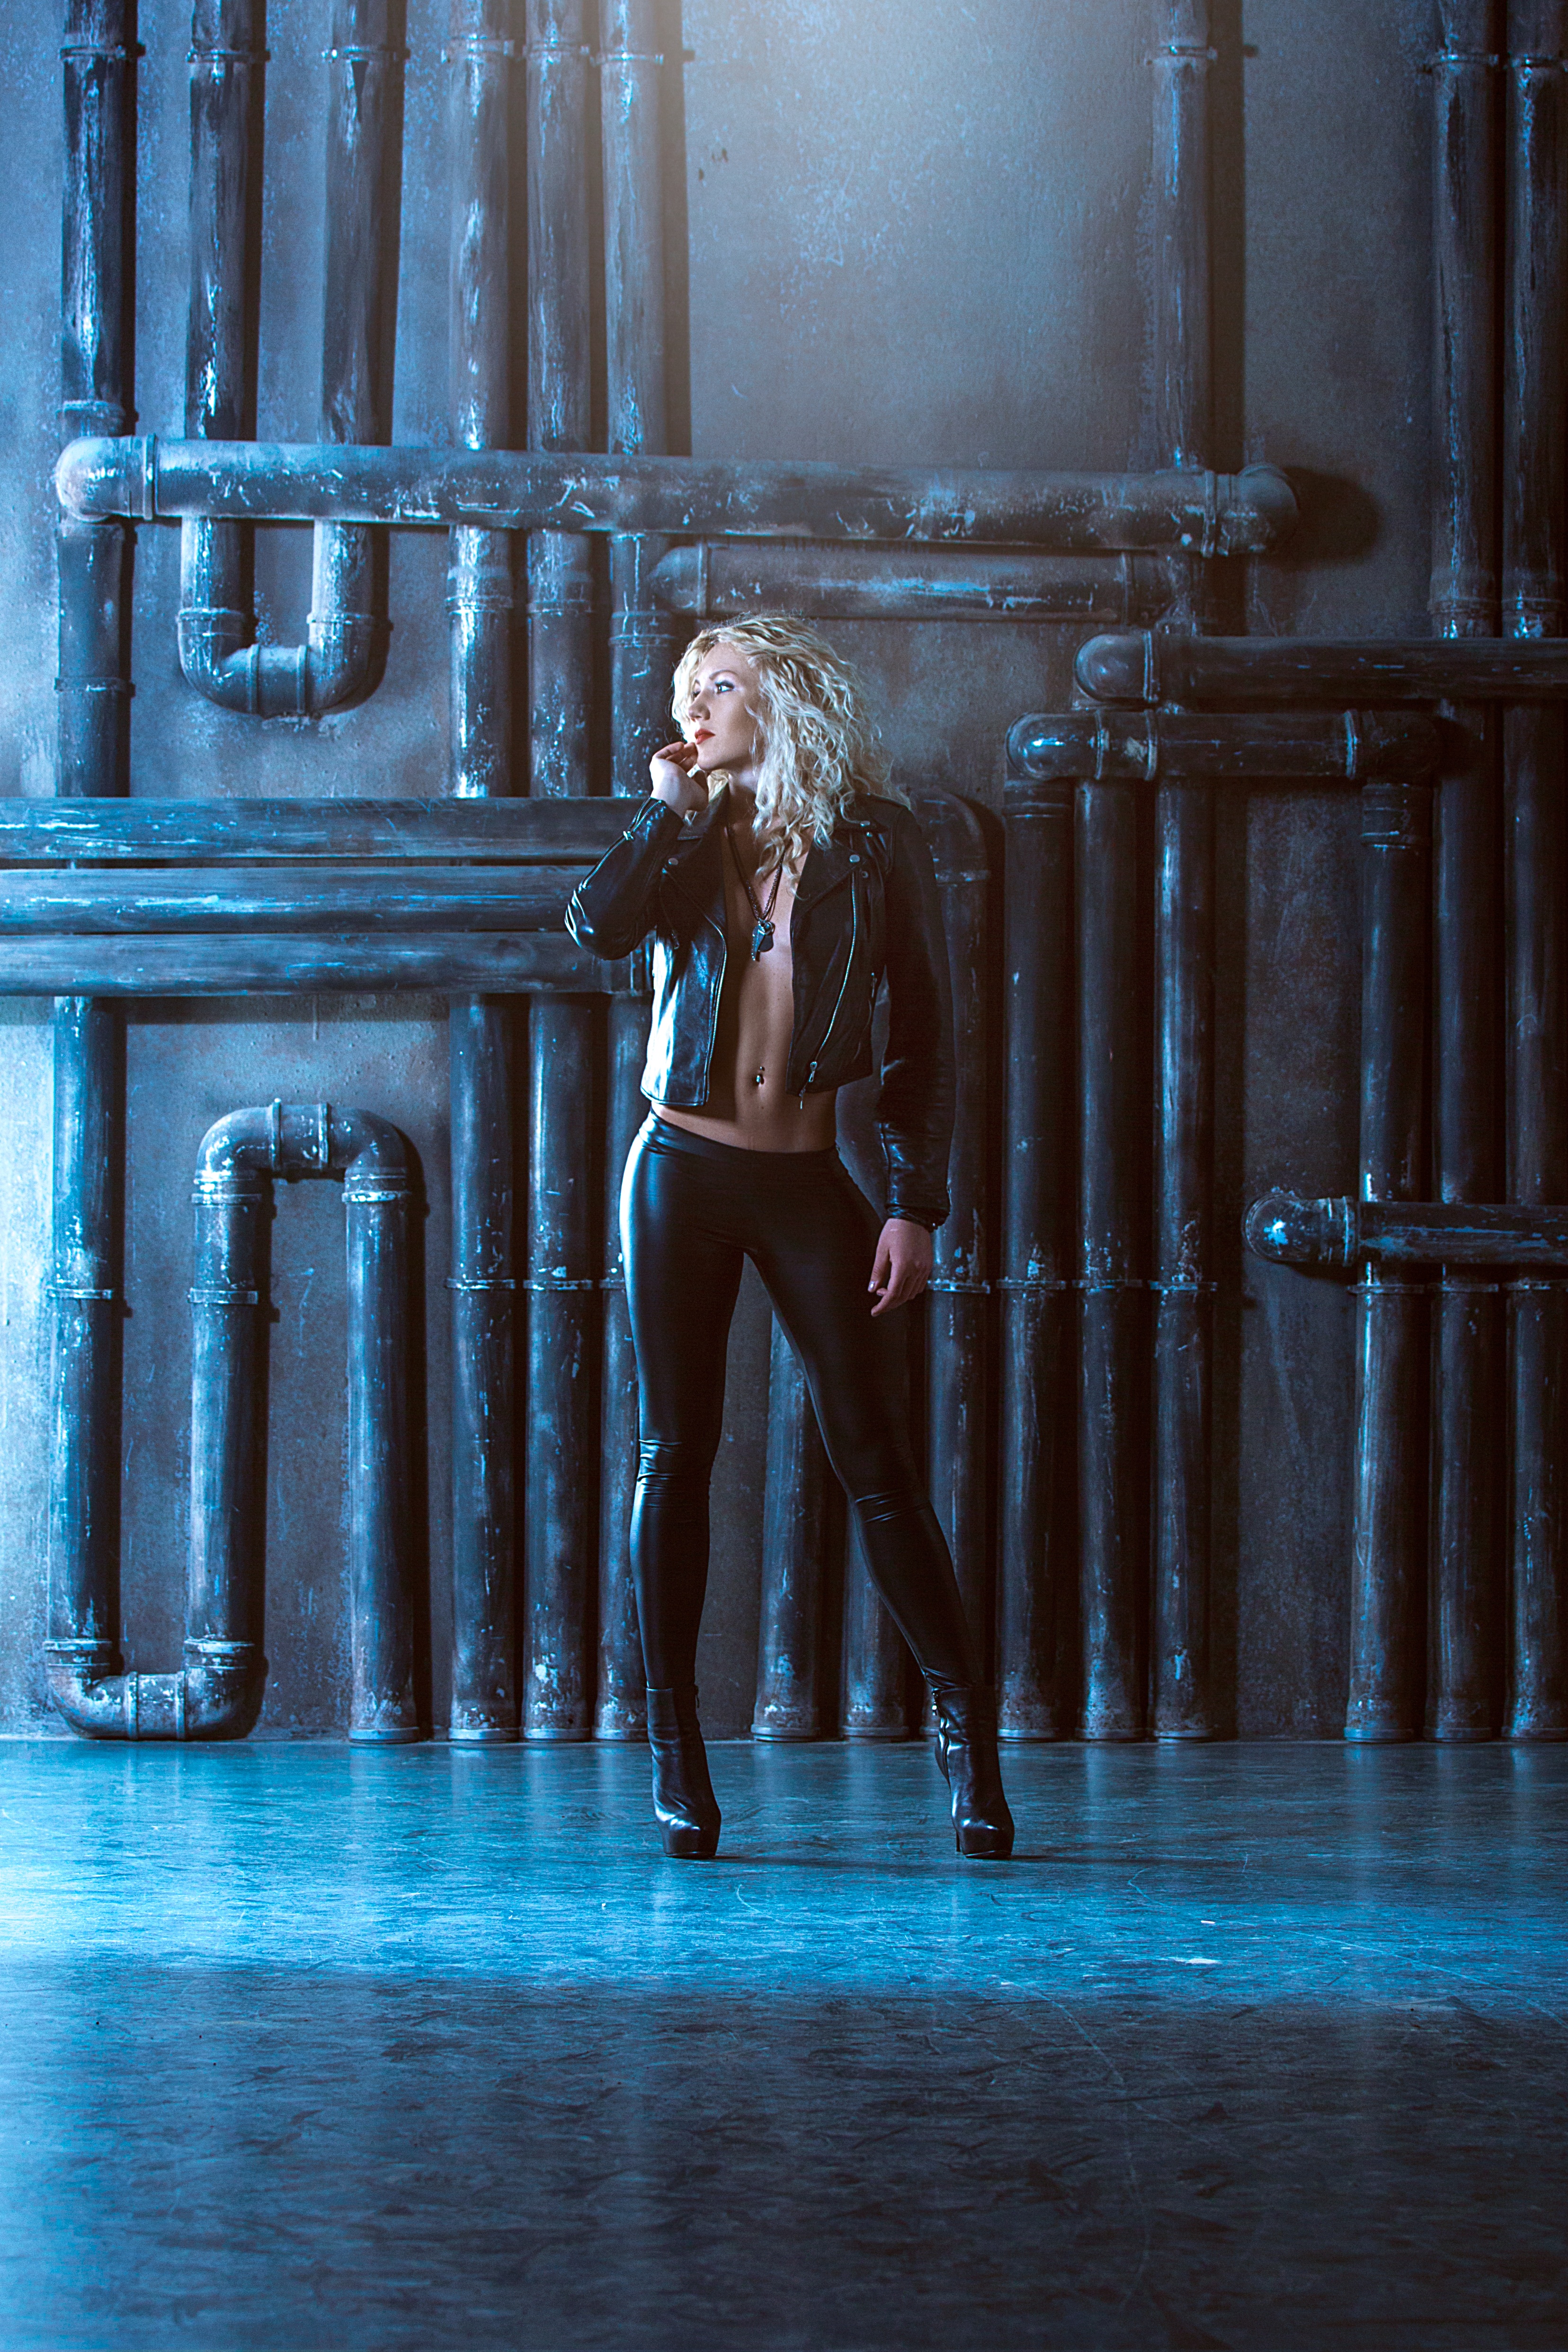
water, shoe, light, girl, woman, hair, leather, window, photo, female, standing, model, youth, magazine, metal, darkness, fashion, blue, makeup, pants, shoes, fun, beautiful, sexy, russian, photoshoot, emotions, breast, leather jacket